Slavonska Požega transit camp

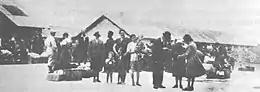
Slovenian deportees at the Slavonska Požega transit camp

Coinciding with Pavelić's visit to see Hitler at the Berghof on 4 June 1941, Croatian government ministers Slavko Kvaternik and Mladen Lorković met with Siegfried Kasche, the German ambassador to Croatia, and Harald Turner, the head of the German civilian administration in German-occupied Serbia, to negotiate the deportation of 180,000 ethnic Serbs living in the NDH to German-occupied Serbia and the simultaneous resettlement of 180,000 Slovenes to the NDH. The Ustaše wished to alter the ethnic makeup of Serb-majority areas of the NDH and the Germans wished to change the ethnic composition of certain parts of Slovenia. The NDH agreed to admit ethnic Slovenes expelled from German-occupied Slovenia, while simultaneously expelling ethnic Serbs from the NDH to German-occupied Serbia.